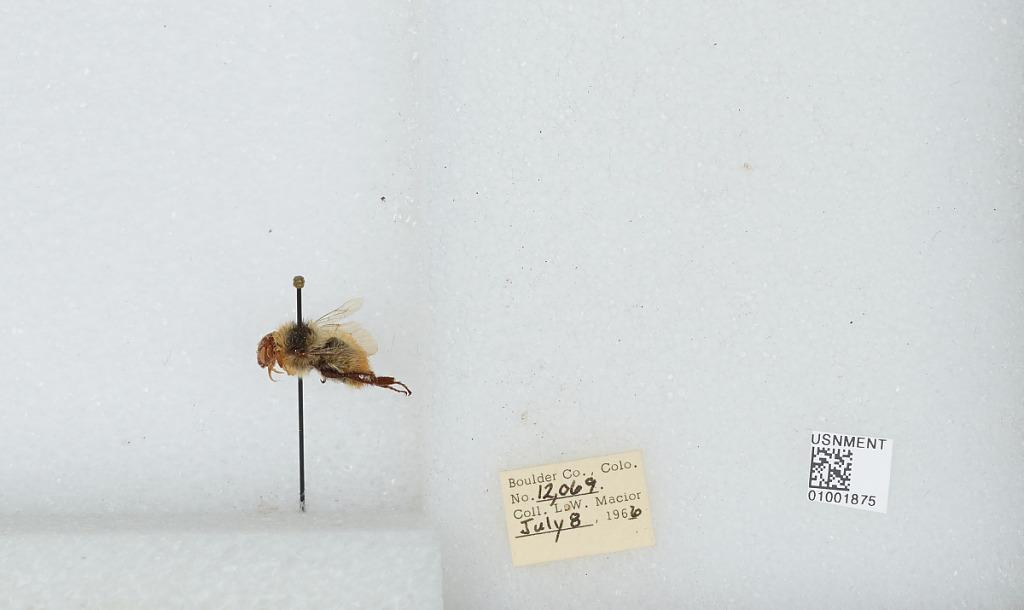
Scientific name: Bombus (Pyrobombus) centralis Cresson
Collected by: L. Macior
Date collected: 1966-7-8
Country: United States
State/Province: Colorado
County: Boulder
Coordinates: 40.09, -105.36